Danish Auxiliary Corps in Habsburg service 1701–1709

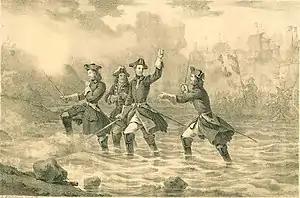
King Charles XII lands in Zealand in 1700.

The Swedish landing in Zealand forced Denmark-Norway out of the coalition that began the Great Nordic War. Through the peace of Travendal Denmark-Norway had to return Holstein-Gottorp to its duke, a Swedish ally, and to leave the anti-Swedish alliance. The large Danish army prepared for a major war against Sweden, became a major burden on the Danish economy, when it couldn't, as anticipated, live off the enemy's land. Downsizing the army was not possible, since the Danish king wanted to retain the option of going to war with Sweden at some future date, in order to regain the provinces lost in the treaty of Roskilde 1658; moreover, it was well known in Europe of the time that unemployed soldiers might well turn into robbers. King Frederick V therefore decided to make more than half of the Danish army's 35,000 soldiers, two-thirds of which were enlisted in Germany, available to the Allied powers during the War of the Spanish Succession. Political goodwill thus gained, could in addition be useful in any future war with Sweden and Holstein-Gottorp.